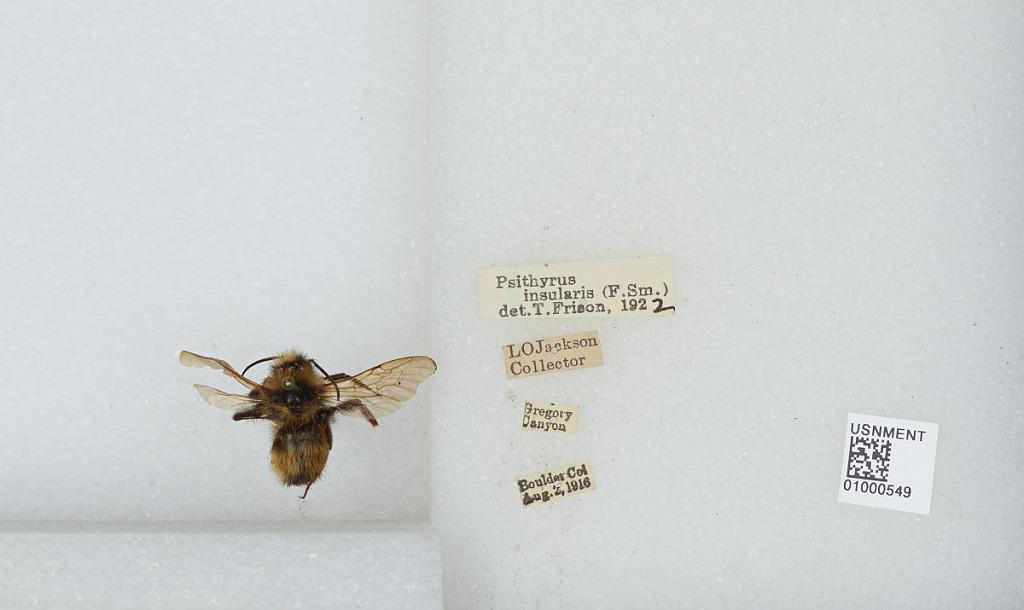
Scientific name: Bombus (Psithyrus) insularis (Smith)
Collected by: L. Jackson
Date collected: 1916-8-2
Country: United States
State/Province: Colorado
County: Boulder
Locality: Gregory Canyon
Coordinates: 40.0028, -105.287
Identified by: Frison, T.